Ribbon diagram

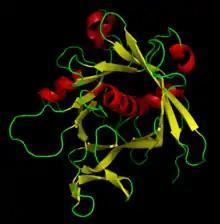
PyMol ribbon of the structure of the tubby protein

One popular program used for drawing ribbon diagrams is Molscript. Molscript utilizes Hermite splines to create coordinates for coils, turns, strands, and helices. The curve passes through all its control points (Cα atoms) guided by direction vectors. The program was built based on traditional molecular graphics by Arthur M. Lesk, Karl Hardman, and John Priestle. Jmol is an open-source Java-based viewer for browsing molecular structures on the web; it includes a simplified "cartoon" version of ribbons. Other graphics programs such as DeepView (example: urease) and MolMol (example: SH2 domain) also produce ribbon images. KiNG is the Java-based successor to Mage (examples: α-hemolysin top view and side view).